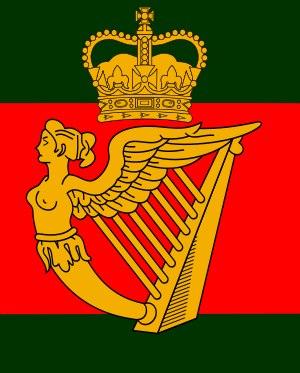
L’Ulster Defence Regiment est un régiment de l'armée britannique de 1970 à 1992. Créé à la suite de la dissolution de la Ulster Special Constabulary, il est composé exclusivement de ressortissants d'Irlande du Nord. En 1992, il est dissout pour former, avec le Royal Irish Rangers, le Royal Irish Regiment.